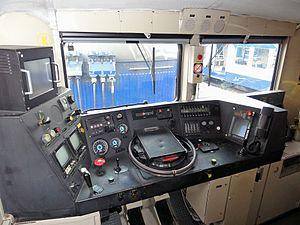
Pupitre de conduite d'une locomotive BB 17000 au technicentre Paris Nord-Joncherolles, Villetaneuse, Seine-Saint-Denis, France.
Les BB 17000 sont des locomotives électriques monocourant 25 000 volts de la Société nationale des chemins de fer français. Mises en circulation de 1965 à 1968 sur les lignes au départ de Paris-Saint-Lazare et de Paris-Nord, elles assuraient la traction de trains rapides sur des relations comme Paris – Le Havre ou Paris – Lille. Ces machines ont servi à tracter des trains de banlieue depuis ou vers trois gares parisiennes, à tirer des rapides et express ou de lourds trains de marchandises jusque dans les années 2000. Elles sont en cours de radiation progressive depuis 2007.